Pecan Pie (film)

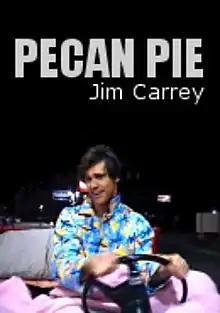

Pecan Pie is a 2003 short film by Michel Gondry, starring Jim Carrey, in which the main character drives around the streets in a bed while singing a song in the style of Elvis Presley. It also features French comic duo Éric et Ramzy as the gas station staff.